High-grade serous carcinoma

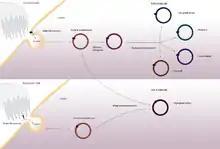
Diagram of HGSC theories of origin

Assuming a fimbrial origin, as observed in the majority of HGSC cases, the current understanding of HGSC genesis suggests a process by which STIC fimbrial cells implant into the ovary as cortical inclusion cysts through the ovulation rupture site.